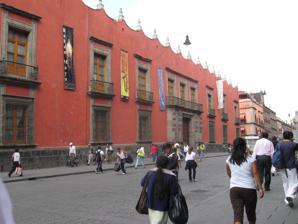
Building: Museo de la Secretaría de Hacienda y Crédito Público
Country: Mexico
Year built: 1530
Museo de la Secretaría de Hacienda y Crédito Público Museum of the Ministry of Finance and Public Credit Location Moneda Street #4 in the historic center of Mexico City. Director José Ramón San Cristóbal Larrea Website Museum Site The Museo de la Secretaría de Hacienda y Crédito Público is an art museum located in the historic center of Mexico City .  It is housed in what was the Palacio del Arzobispado (Palace of the Archbishopric), built in 1530 under Friar Juan de Zumárraga on the base of the destroyed pyramid dedicated to the Aztec god Tezcatlipoca . It remained the archbishphoric until 1867 when the Finance Ministry Accountancy Department was established there. The modern museum houses an exhibit dedicated to this god as well as a large art collection. History The building was the colonial archbishop's palace and contains two stone-columned courtyards. In 1530, Friar Juan de Zumárraga became the first archbishop of New Spain , which at that time included most of the Americas and the Philippines . He decided to place the see in two houses near where the cathedral would later be built. After initial adaptation, two structures were added: one to cast bells and the other served as a prison. The structure continued to be modified until 1771 when it attained the appearance still seen today. The complex is topped by a cornice on with inverted  arches are combined with merlons . Two estipite columns flank the bay of the portal, through which the highest ecclesiastical authorities of colonial times once passed. Remnants of the pyramid of Tezcatlipoca can be seen on the ground floor. This is because of a restoration project concluded in 1997. Along with restoring the colonial building, two excavations were carried out to expose details of the pre-Hispanic structures. Imprisoned here was one of the first conspirators for Mexican Independence , Francisco Primo de Verdad y Ramos, who died here in 1808. Interior patio of the SHCP Museum. Museum Mural "Canto a lo Heroico" by Jose Gordillo in the main stairwell. Portion of museum dedicated to the site of the building, displaying pre-Hispanic artifacts found here. The modern museum houses a collection of art from the 18th to 20th centuries, including works by Juan Correa , Diego Garcia , Rufino Tamayo , Federico Cantú , Antonio Ruiz, Adolfo Best Maugard and Raúl Anguiano . The central and permanent exhibit is called the "Pago en Especie y Acervo Patrimonial" (payment in kind and cultural heritage). It features works done by Mexicans and foreigners living in Mexico, many of whom donated the works here in lieu of paying their taxes, as part of a program initiated in 1957 as part of an initiative to stimulate artistic activity in Mexico for Mexico. The program's foremost promoter was artist David Alfaro Siqueiros . However, the idea did not really take off until the 1970s when Jaime Saldívar, Inés Amor , Gilberto Aceves Navarro repromoted Siquieros' idea, gaining backing from president Luis Echeverría Álvarez in 1975. The revived project has enjoyed enthusiastic support from contemporary artists such as Luis López Loza , Roberto Doniz , Luis Nishizawa , Ángela Gurría , Roger von Gunten , Francisco Corzas , Feliciano Béjar , Francisco Capdevilla , Fernando Castro Pacheco , Arnaldo Coen , José Luis Cuevas , José Chávez Morado and Arnold Belkin , among others, many of whom still make donations to the museum's collection. Because of this, the museum has been able to assemble exhibits of works by individuals such as Rodolfo Morales , Rafael Coronel , Manuel Felguérez and Vicente Rojo . The museum also hosts temporary exhibits, mostly of contemporary art. References Wikimedia Commons has media related to Museo de la Secretaría de Hacienda y Crédito Público .